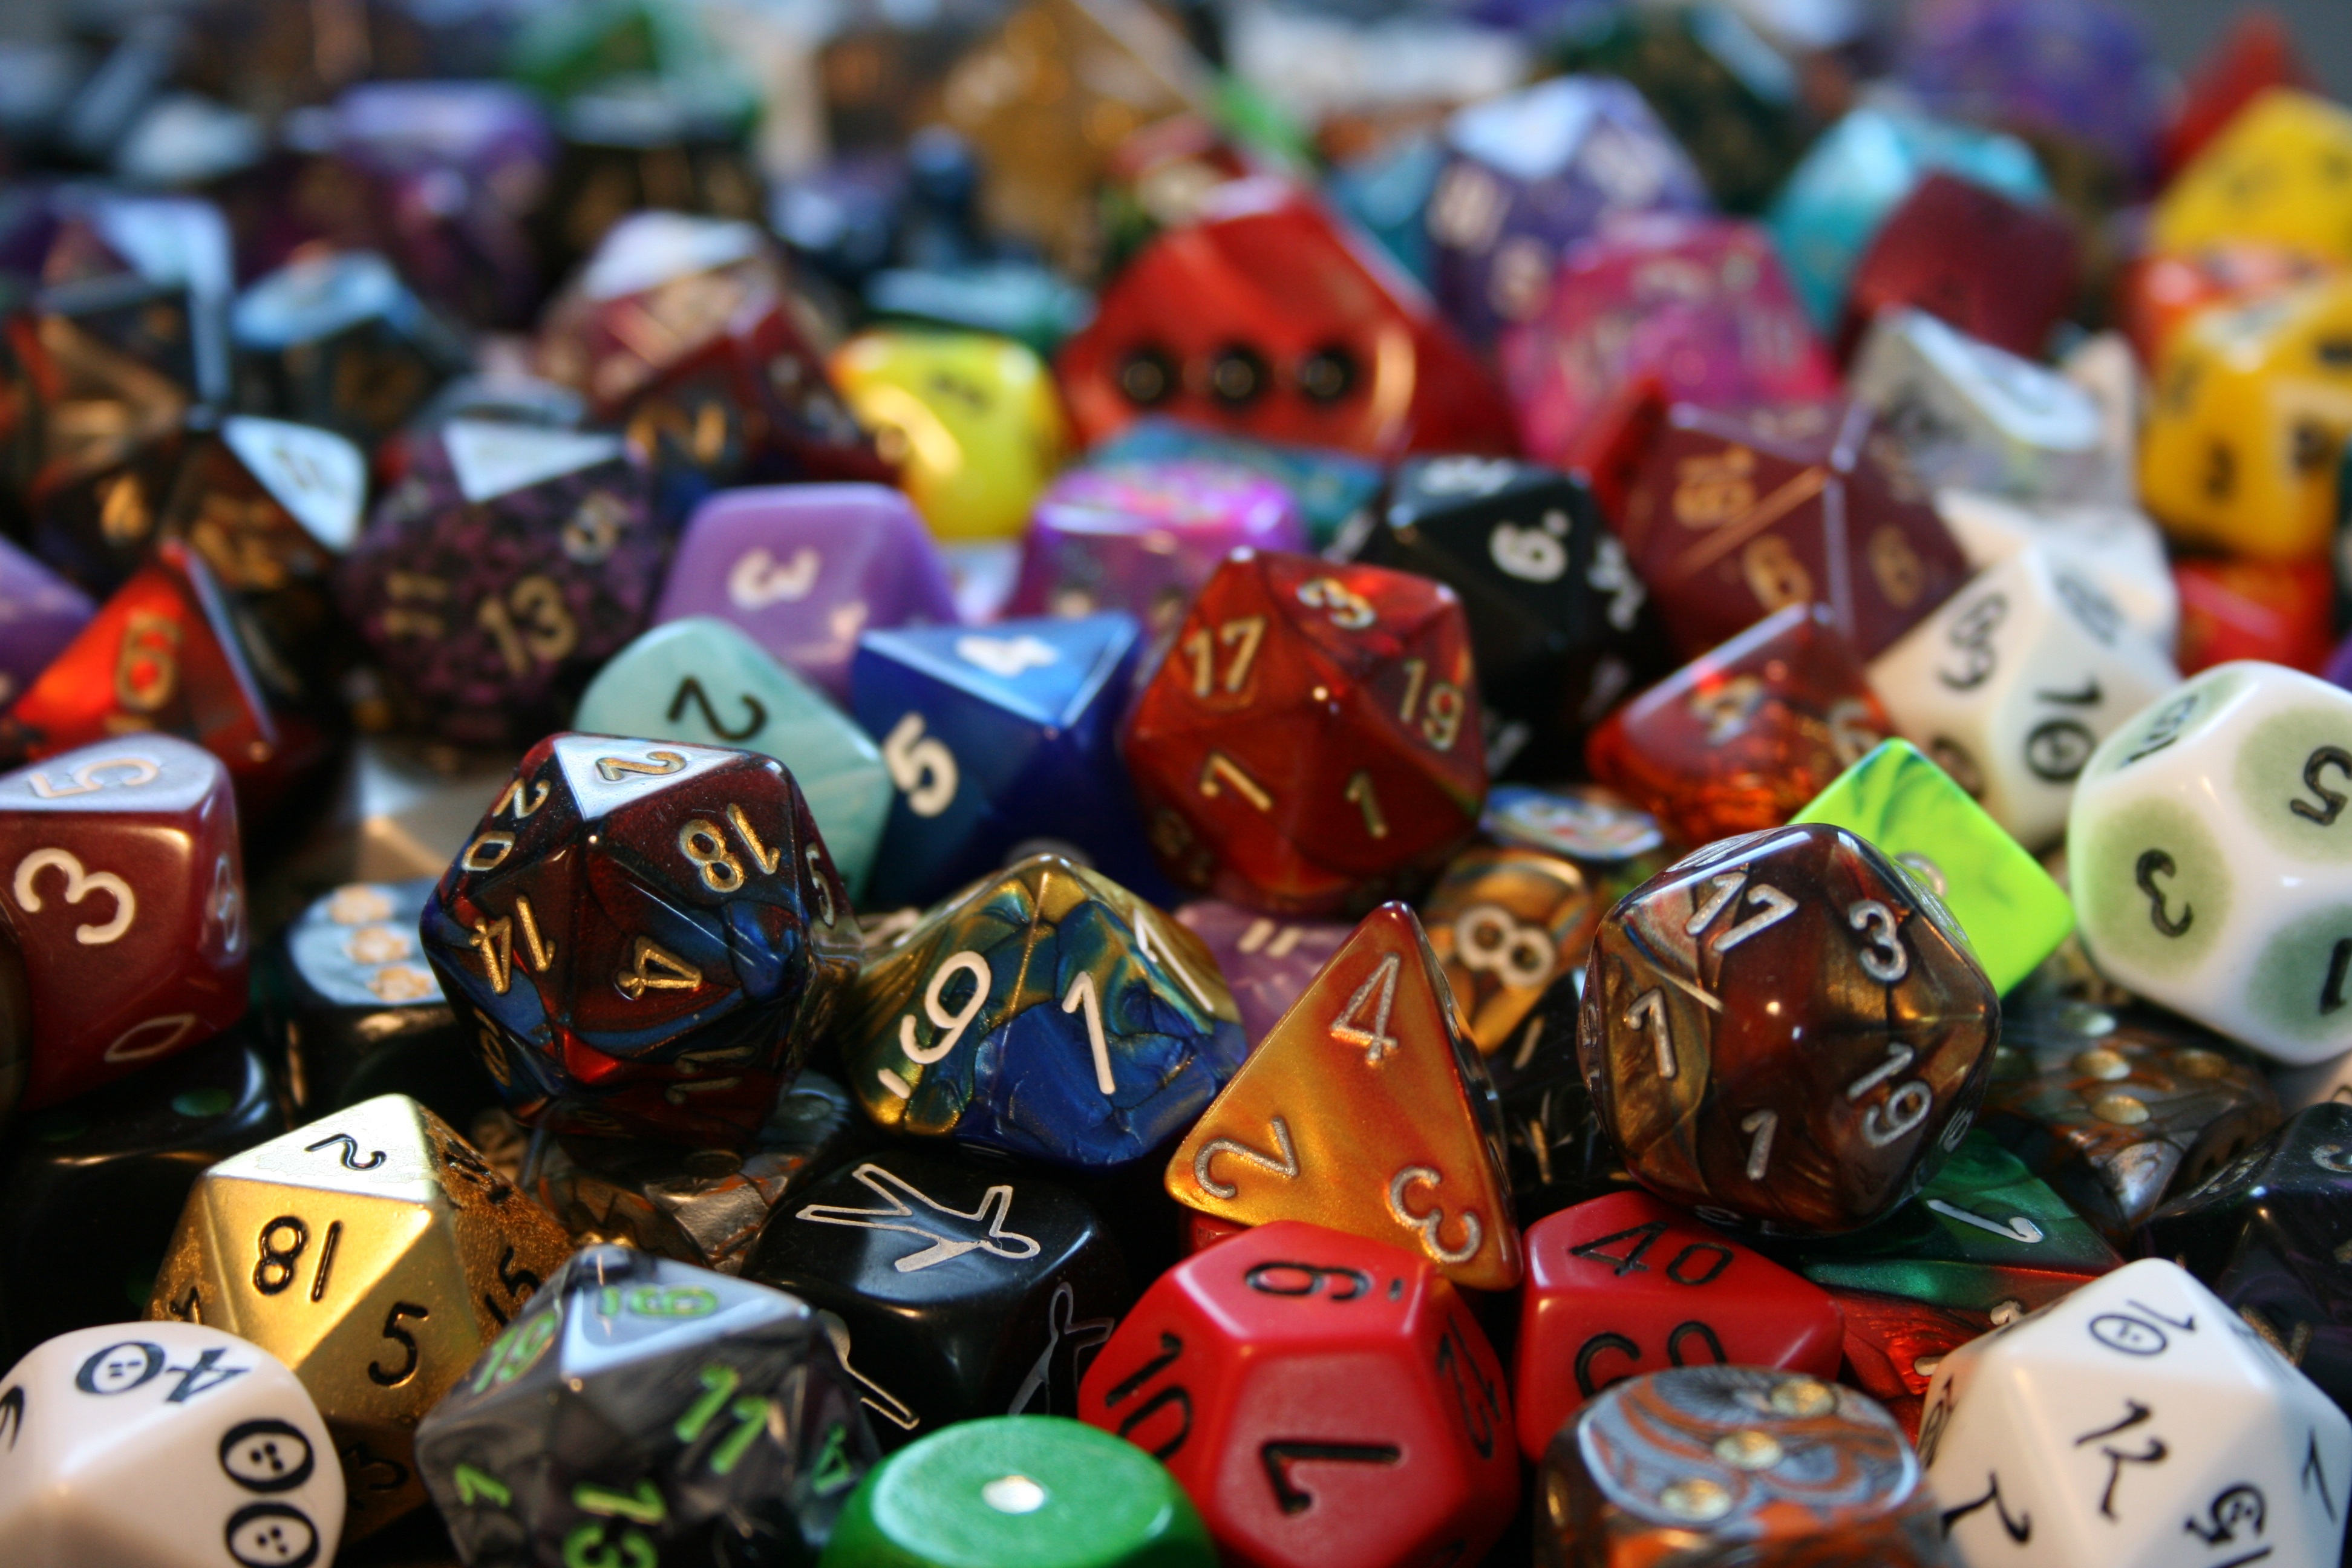
play, recreation, colorful, bead, board game, art, sports, cube, gambling, games, pay, craps, instantaneous speed, role playing game, indoor games and sports, tabletop game